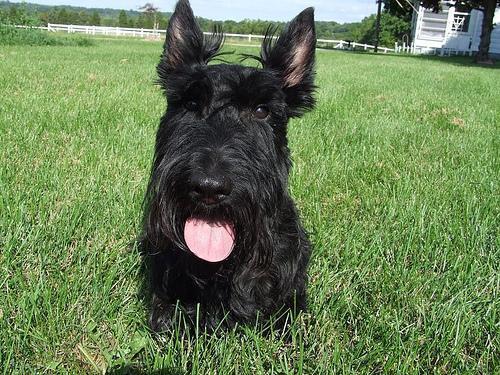
Scotch_terrier